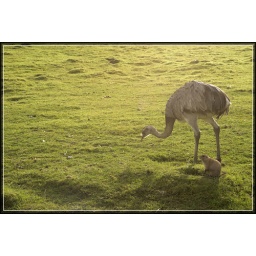
A common rhea and prairie dog in sunlit field